Hudson's Bay Company

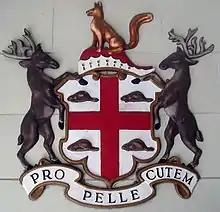
Heraldic achievement of Hudson's Bay Company: "Argent, a cross gules between four beavers passant proper". Crest: "On a chapeau gules turned up ermine a fox sejant proper". Supporters: "Two bucks proper". Latin Motto: apparently a play on Job, 2:4: "skin for skin".

Home Outfitters originally launched in 1998 as Bed, Bath & More, before being revamped and relaunched under the new name in 1999. The chain peaked at 69 locations in October 2014. It sold bedding, towels, housewares, and other home accessories.